2012 Armor All Gold Coast 600

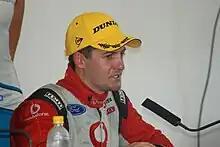
Jamie Whincup "(pictured in 2007)" won his 60th career victory after holding off Jonathon Webb in the event's final laps.

On the same lap, Turner was passed by Rahal at the beach chicane for fourth, but he cut the corner and had to cede the place to Turner. This provided Heidfeld with an opportunity to get ahead of Rahal and take over fifth. The first pit stops for fuel, tyres and driver changes began on the 35th lap with Bourdais stopping and was relieved by Whincup. Salo made his stop two laps later and gave the car to Davison. On lap 38, Whincup overtook Davison for the virtual lead. Two laps later, Davison's steering buckled and he crashed into the turn eleven tyre wall. Lowndes passed Kelly for eleventh on the road on the 42nd lap. Courtney short-cut the chicane during a battle with Webb for second place on lap 45 and got ahead of him at the twelfth corner for the position two laps later. Tander and Reynolds caught Courtney and Webb in the battle for second which had Tander unsuccessfully seeking his way past Webb at turn four on the 54th lap. The next lap, Courtney was overtaken by Webb to move into second at turn four. The third safety car was dispatched for debris on the track at the exit to turn eleven and Whincup's lead of six and a half seconds was reduced to nothing.